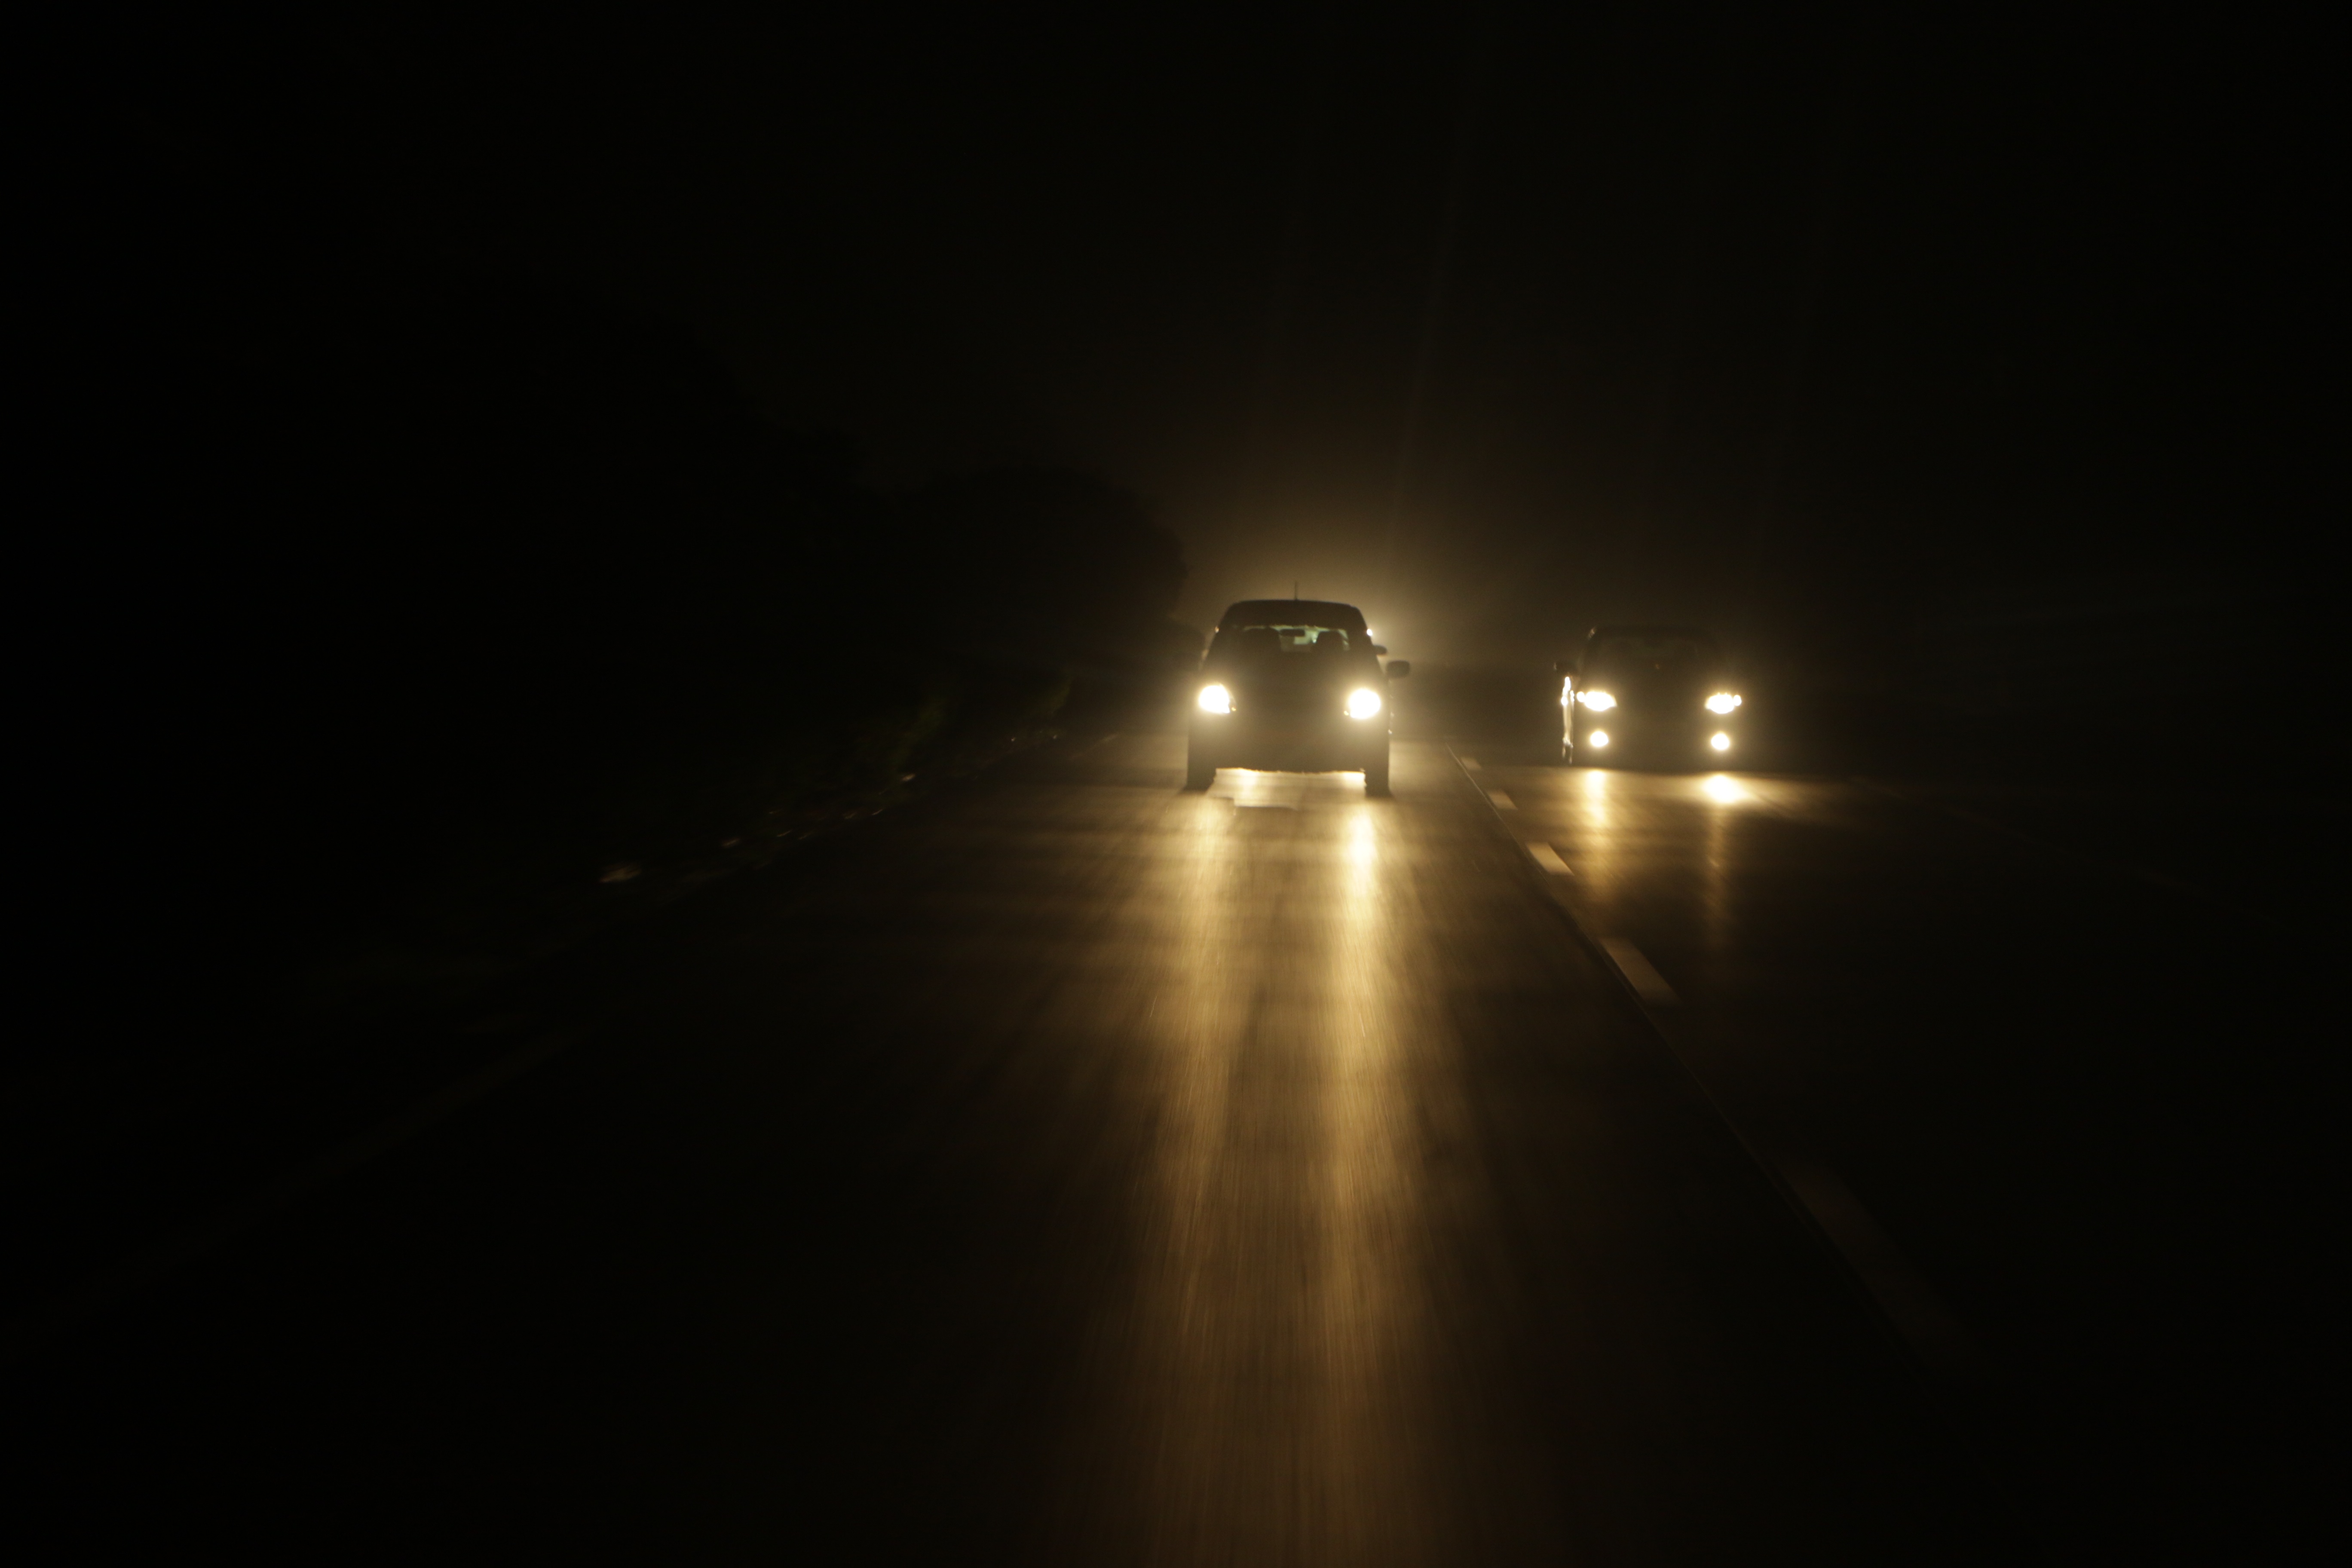
light, fog, night, sunlight, atmosphere, darkness, street light, lighting, lens flare